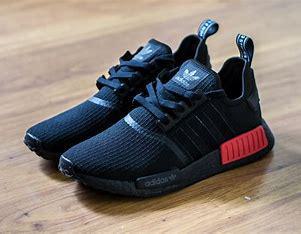
Brand: Adidas
Model: NMD_R1